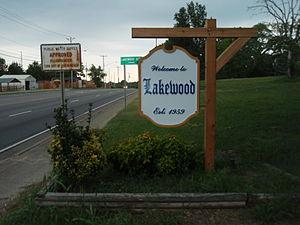
Lakewood est un quartier de la ville américaine de Nashville, capitale du Tennessee. Selon le recensement de 2010, Lakewood compte 2 302 habitants et s'étend sur une superficie de 1,01 milles carrés.